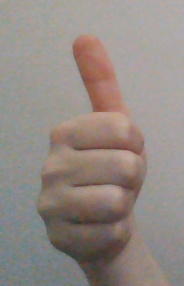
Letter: aleff